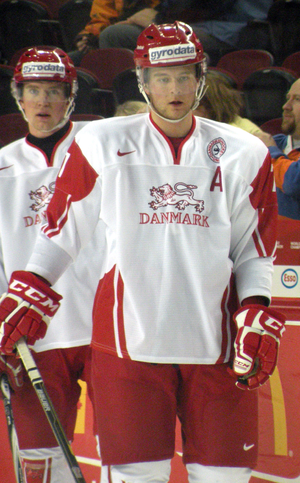
Niklas D. Jensen est un joueur professionnel de hockey sur glace danois. Il évolue au poste d'ailier.